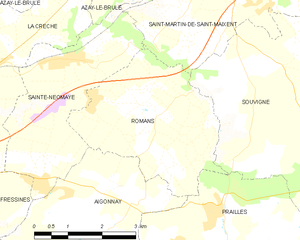
Carte des communes françaises Romans